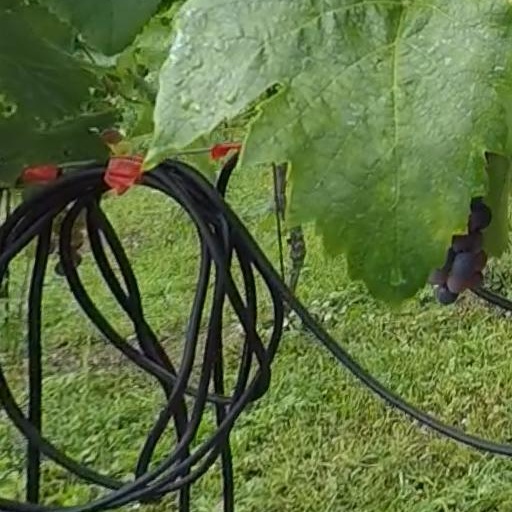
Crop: grape